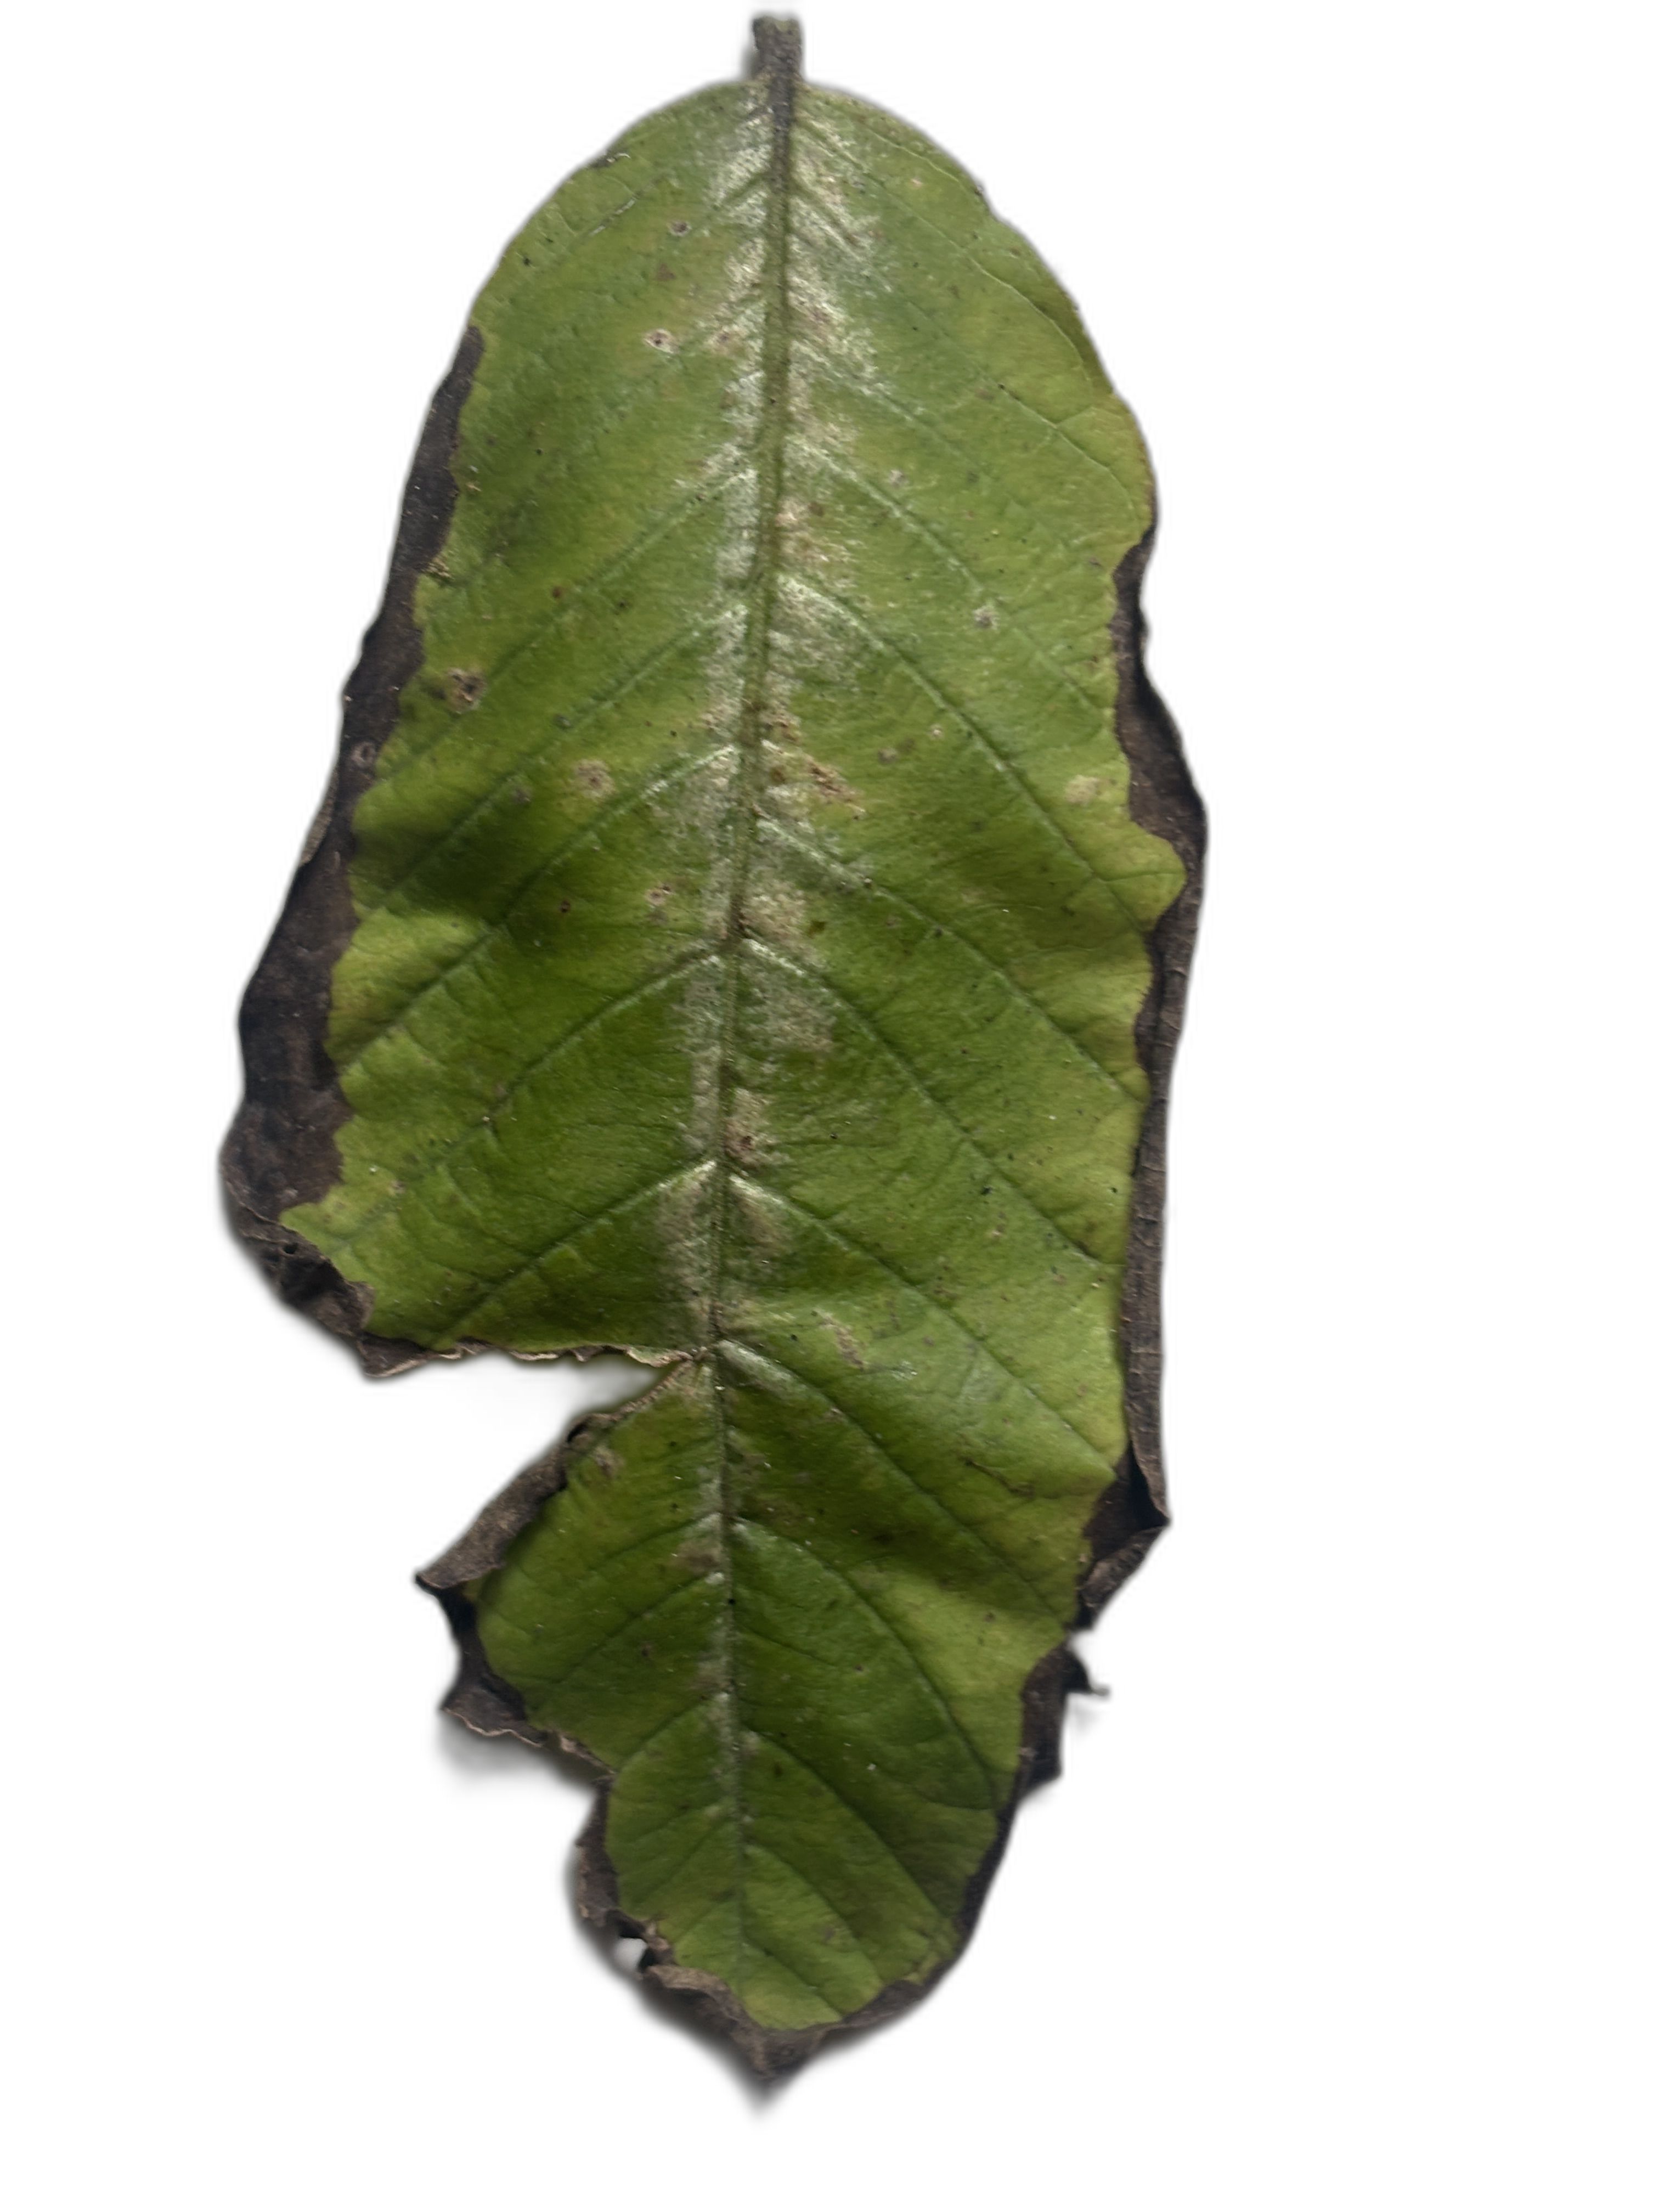
Plant part: leaf
Disease: Canker